Walter S. Crosley

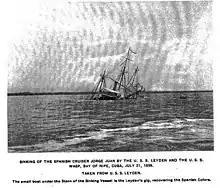
Sinking of the Spanish cruiser Jorge Juan by the USS Leyden, Battle of Nipe Bay, July 1898

During the Spanish–American War he was advanced two numbers in rank for eminent and conspicuous conduct on July 21, 1898, during the Battle of Nipe Bay. Commanding , part of a squadron that included the , and . Crosley took the lead in crossing a minefield in the dangerous, narrow channel. On entering under musketry fire from shore, together with "Wasp", they discovered the Spanish gunboat "Jorge Juan" and engaged in a heated action until the remaining ships of the squadron arrived, at which time the enemy vessel was abandoned and sunk.